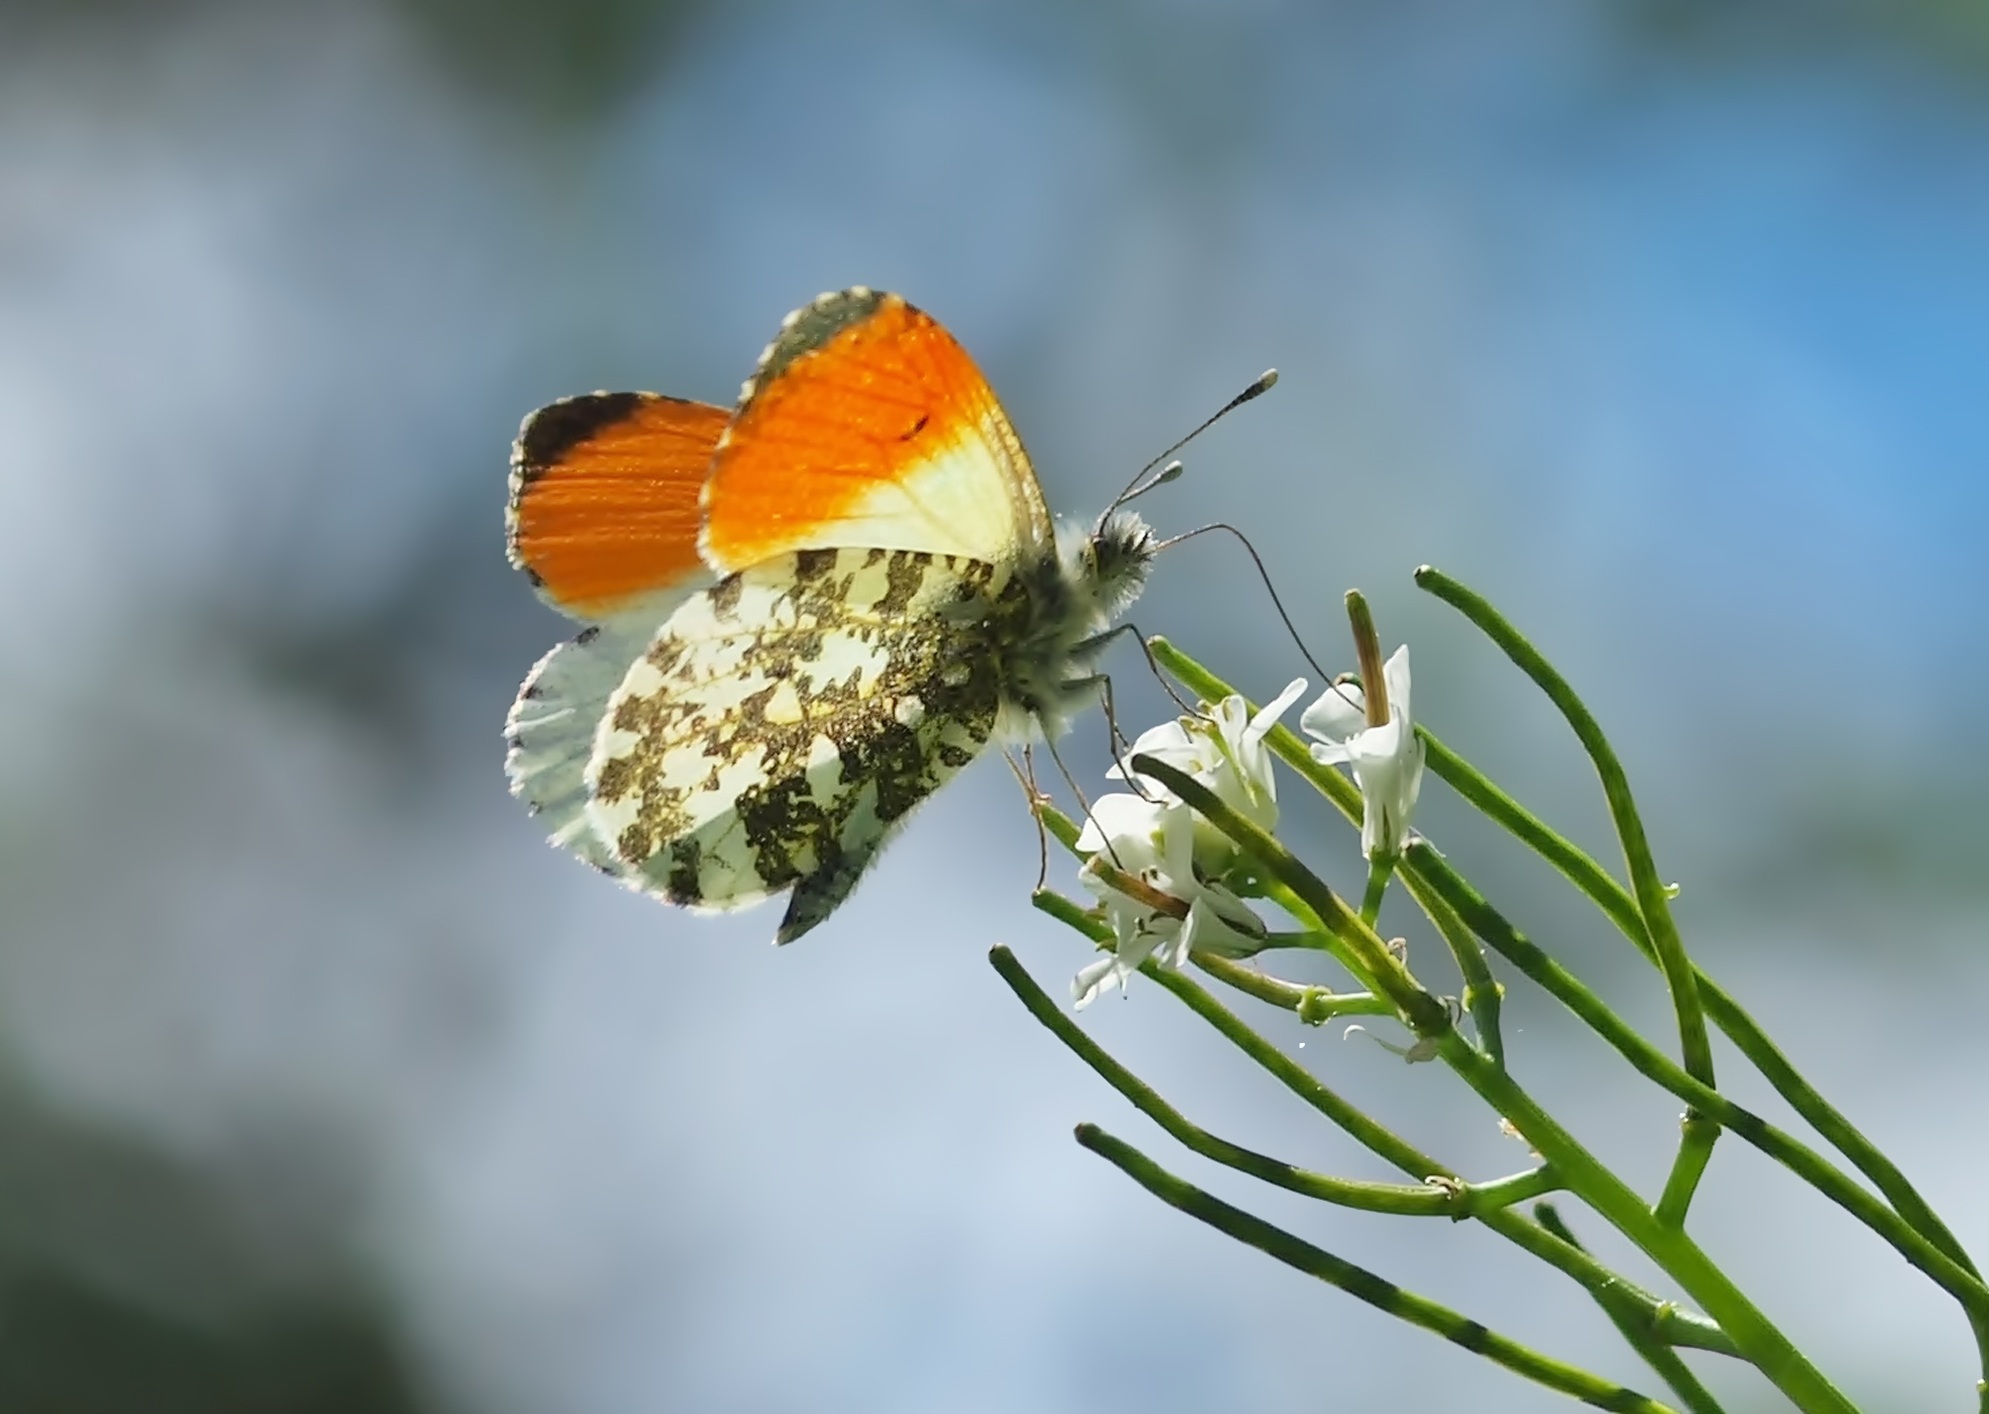
nature, branch, blossom, plant, photography, leaf, flower, live, pollen, green, insect, botany, butterfly, yellow, flora, fauna, invertebrate, wildflower, close up, nectar, macro photography, pollinator, plant stem, moths and butterflies, lycaenid